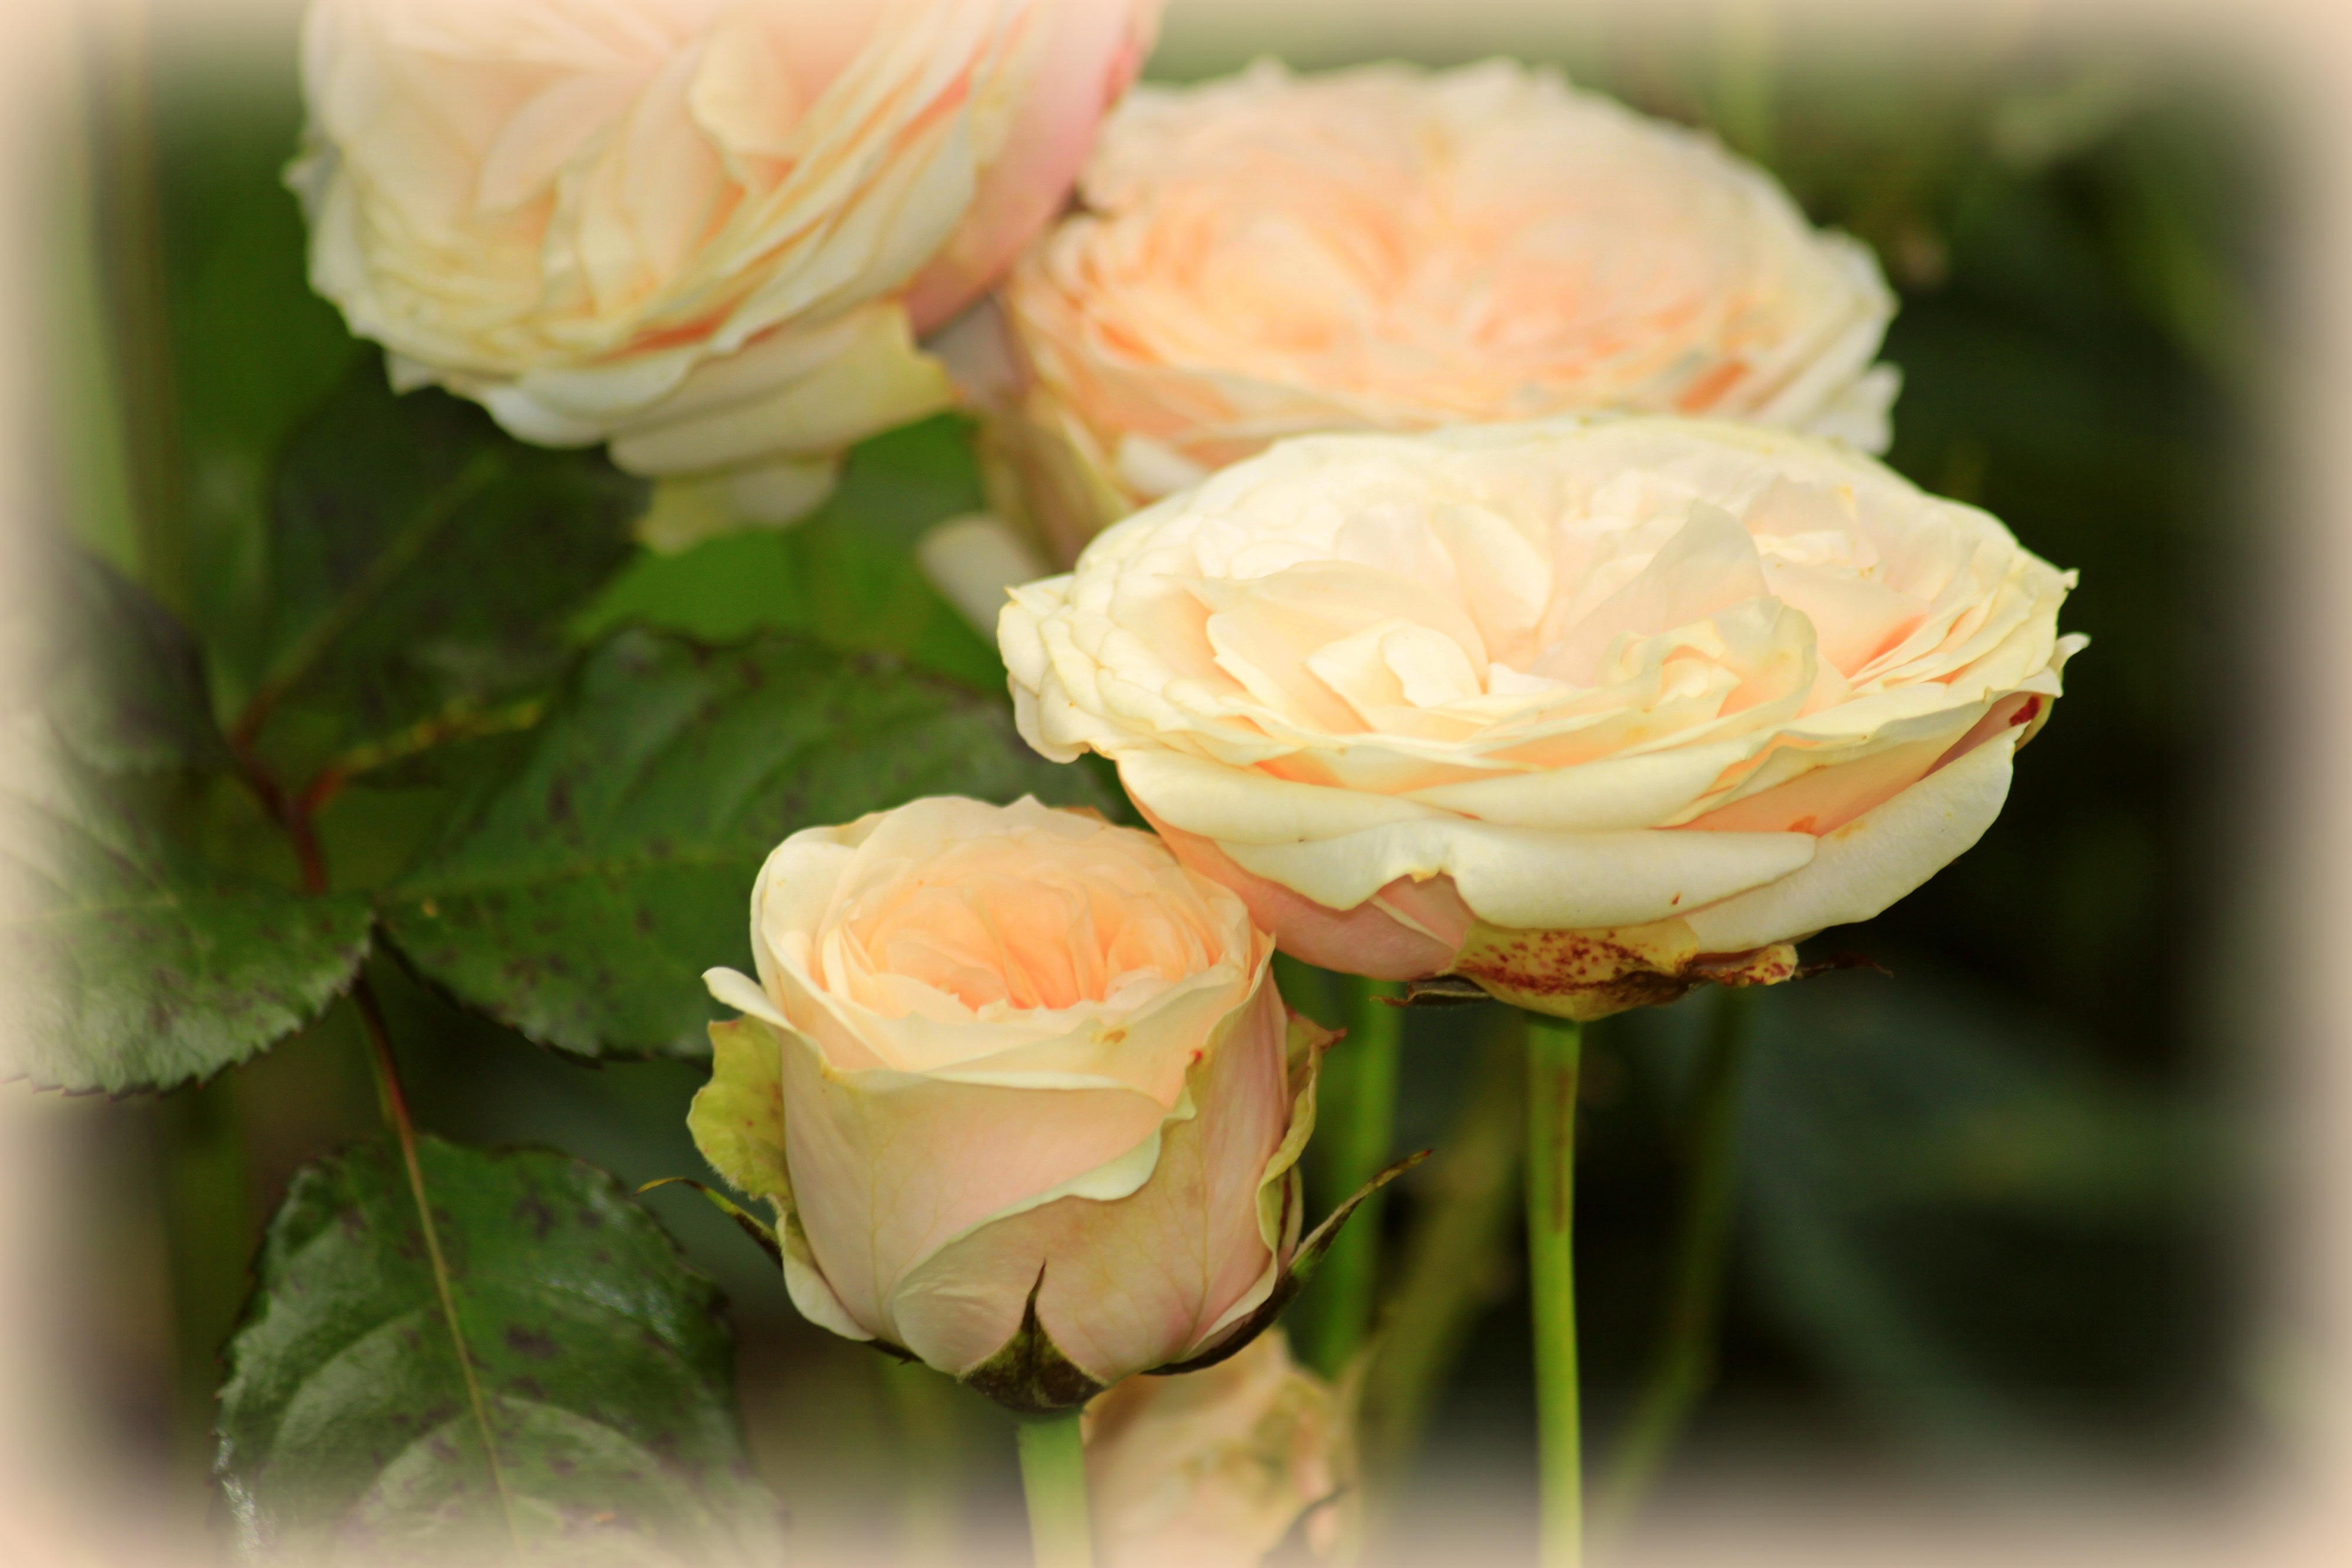
nature, plant, flower, petal, bloom, summer, rose, romantic, botany, yellow, garden, pink, flora, cream, flowers, close up, roses, petals, beauty, salmon, bud, flower garden, floristry, peony, floribunda, fragrance, rose flower, flowering plant, garden roses, rose family, ornamental flower, land plant, rosa centifolia, flower arranging, austrian briar